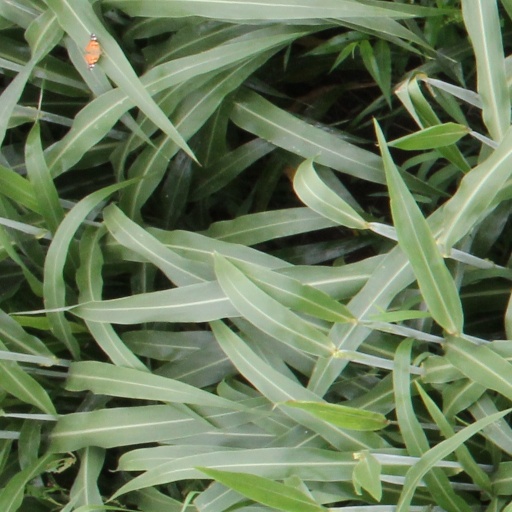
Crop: sorghum